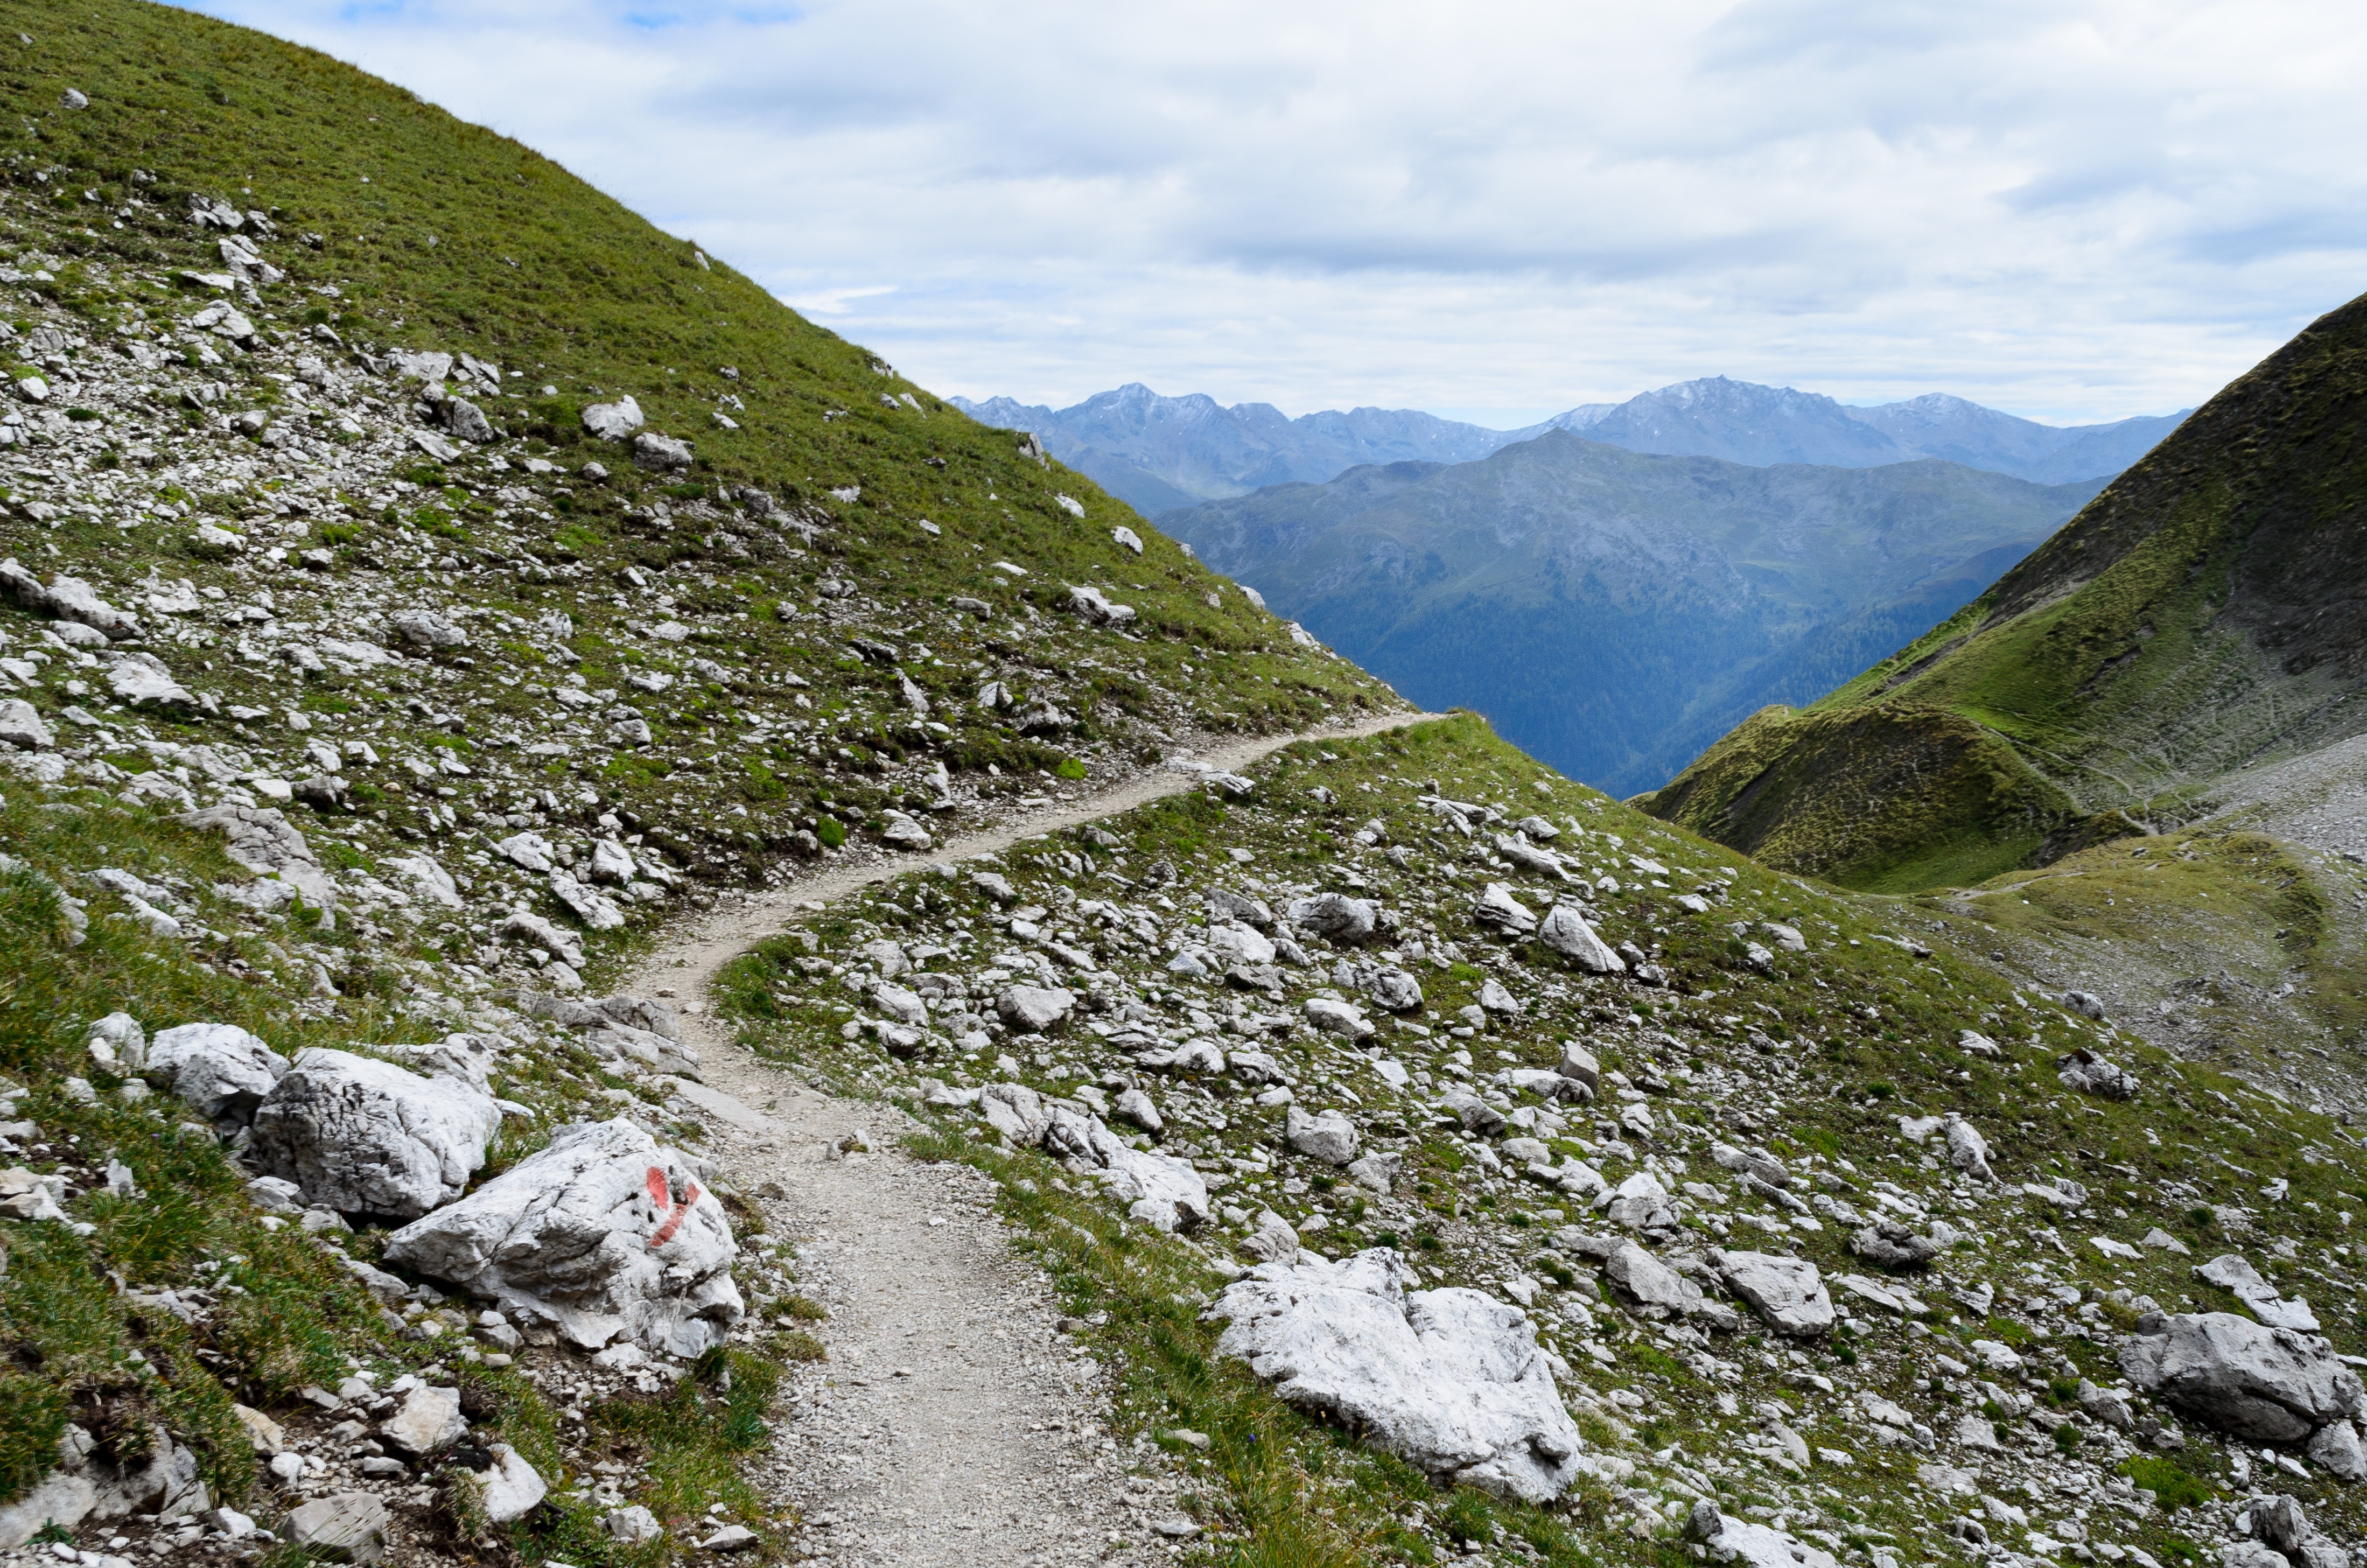
mountainous landforms, mountain, highland, ridge, mountain range, mountain pass, alps, wilderness, fell, valley, rock, hill, geological phenomenon, ravine, hill station, ar te, slope, landscape, outcrop, geology, massif, road, trail, moraine, Raised beach, plant, terrain, bedrock, formation, cirque, summit